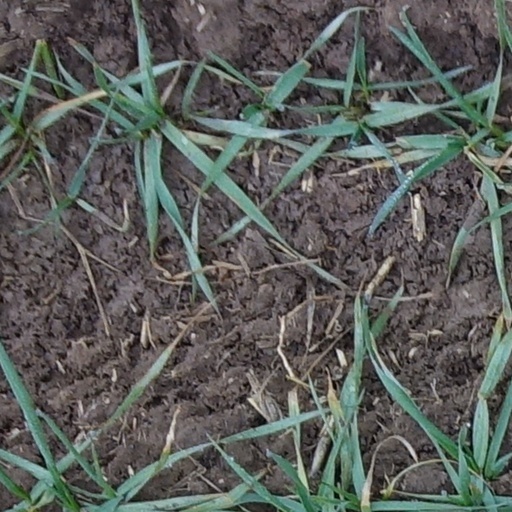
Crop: wheat